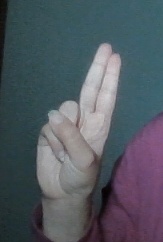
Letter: taa